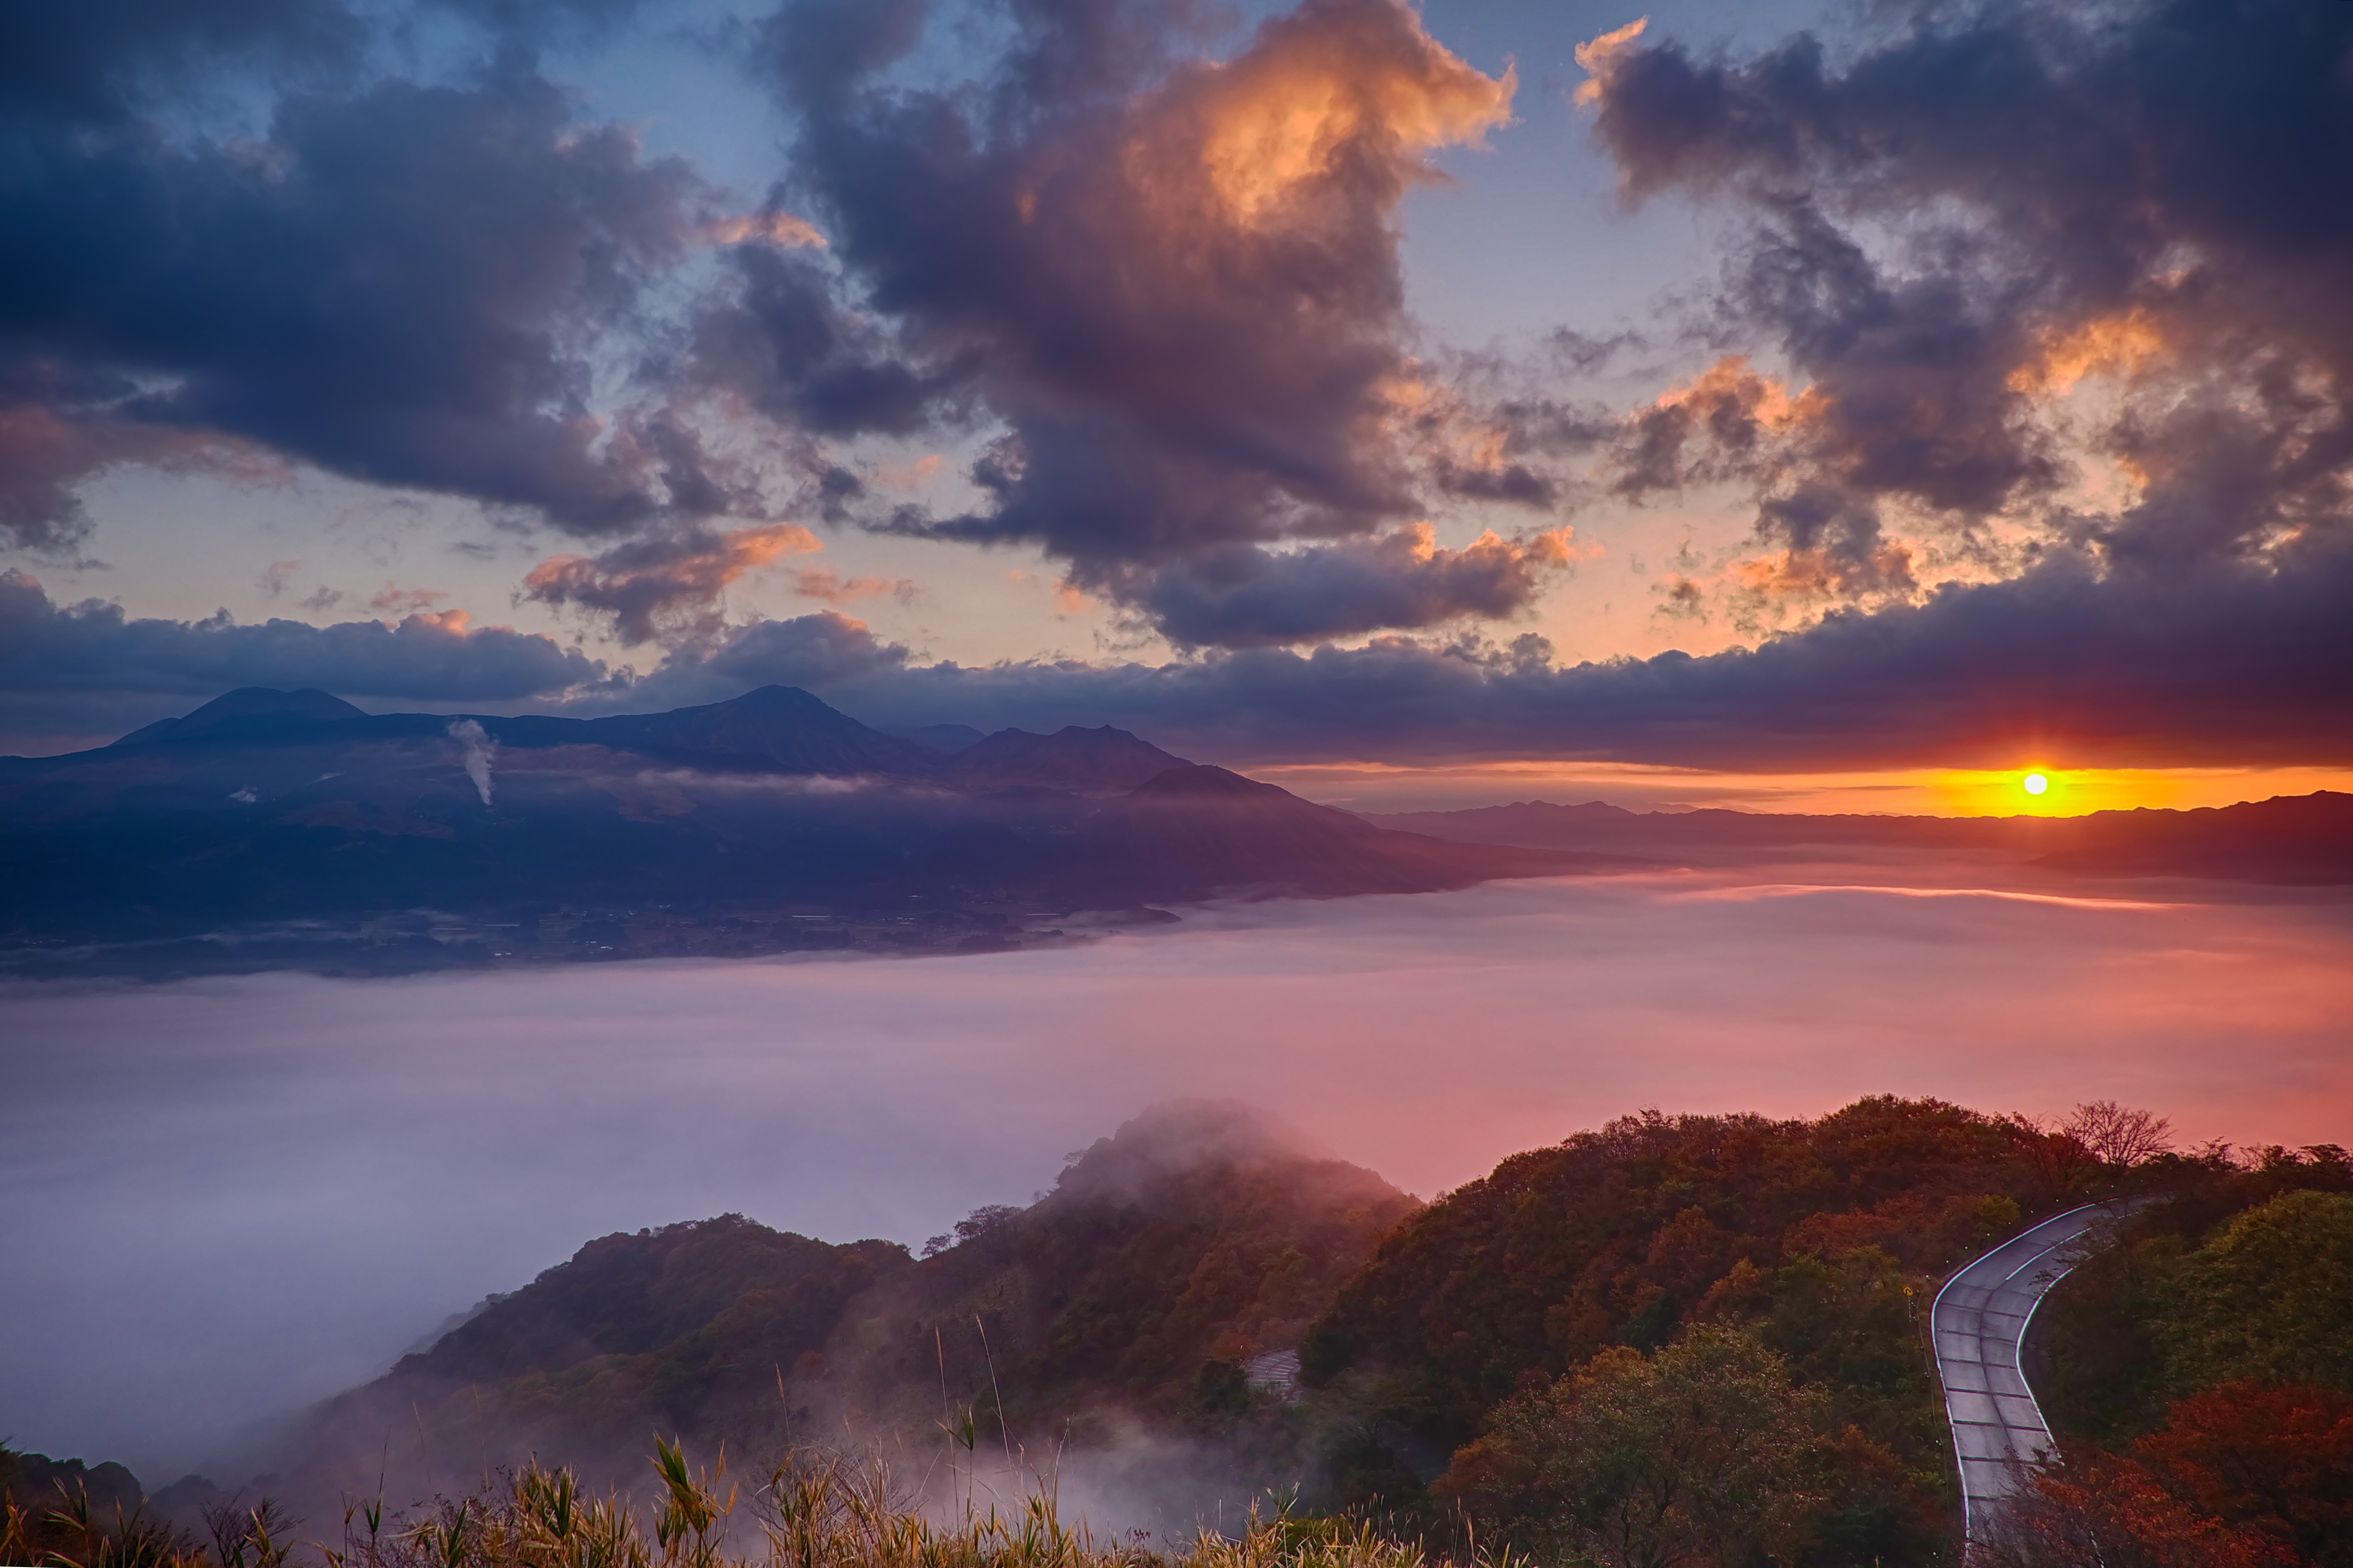
landscape, horizon, mountain, light, cloud, sky, sun, sunrise, sunset, sunlight, morning, hill, dawn, atmosphere, dusk, evening, japan, kumamoto, aso, sea of clouds, somma, asahi, caldera, loch, afterglow, meteorological phenomenon, atmospheric phenomenon, mountainous landforms, red sky at morning